Cake (2014 film)

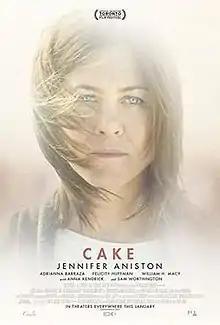
Theatrical release poster

Cake is a 2014 American drama film directed by Daniel Barnz, written by Patrick Tobin, and starring Jennifer Aniston, Adriana Barraza, Felicity Huffman, William H. Macy, Anna Kendrick, and Sam Worthington. It debuted in the Special Presentations section of the 2014 Toronto International Film Festival.